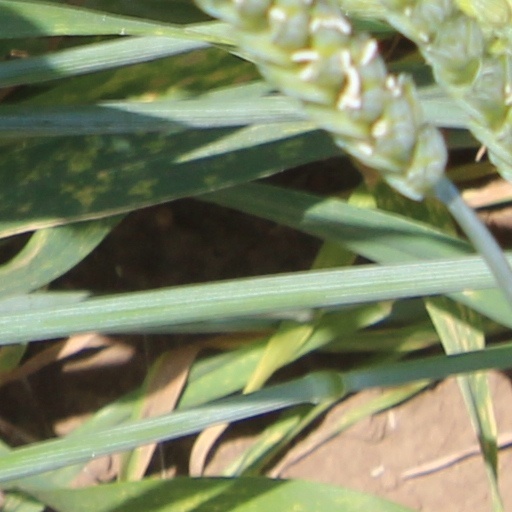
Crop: wheat